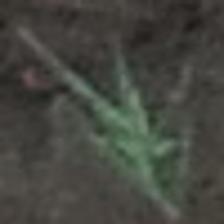
Label: single